So Much So Fast

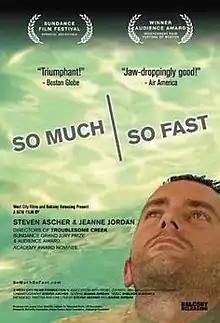
Promotional film poster

So Much So Fast is a documentary film written and directed by Academy Award nominees Steven Ascher and Jeanne Jordan. It premiered in competition at the 2006 Sundance Film Festival, and won the Audience Award at the Boston Independent Film Festival.